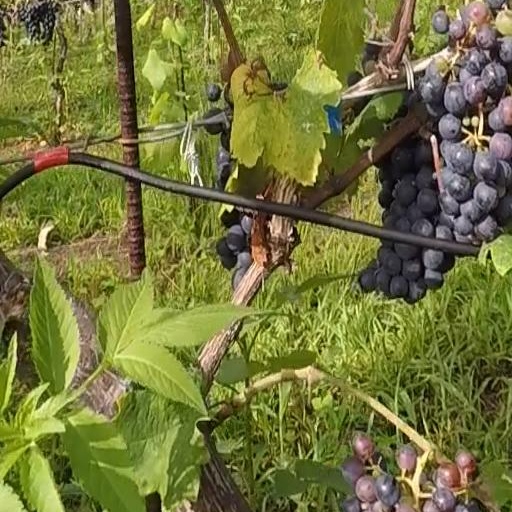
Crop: grape